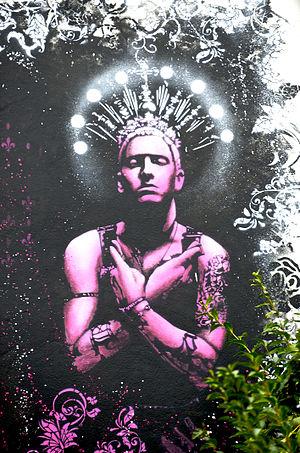
"Eminem, souvent stylisé EMINƎM, de son vrai nom Marshall Bruce Mathers III, né le 17 octobre 1972 à Saint Joseph dans l'État du Missouri, est un rappeur américain, également producteur, acteur, compositeur, et fondateur de label. En plus de sa carrière solo, il est aussi membre du groupe D12, dont il est le cofondateur, et compose le duo Bad Meets Evil avec Royce da 5'9"". Il a également fait partie, dans sa jeunesse, d'un groupe nommé Soul Intent.